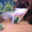
Label: aquarium_fish